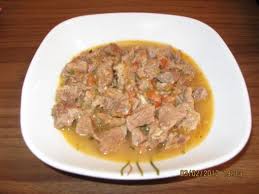
Yemek: et_sote